The Last Laugh (2016 film)

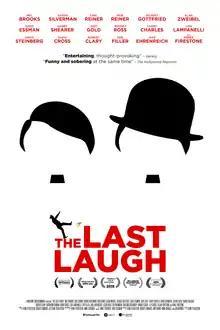
Theatrical release poster

The Last Laugh is a 2016 American documentary film directed by Ferne Pearlstein about whether jokes about the Holocaust can ever be funny.